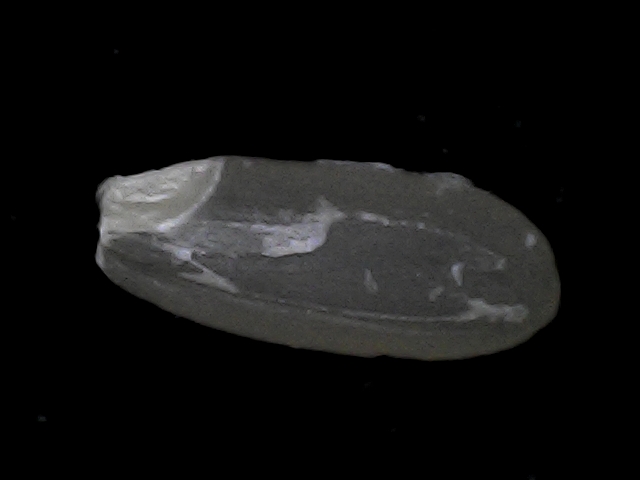
Rice variety: BD95